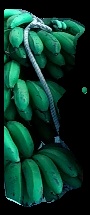
Variety: rasbale
Grade: grade2